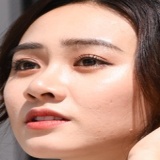
diễn viên Trúc Mây